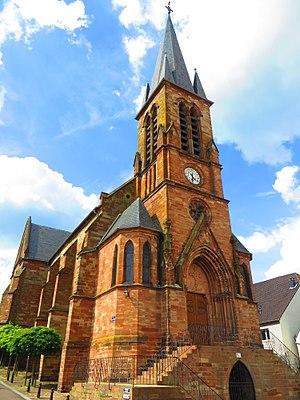
Etzling Église Saint-Hubert
Etzling est une commune française de l'agglomération de Forbach, située dans le département de la Moselle et le bassin de vie de la Moselle-Est, en région Grand Est.